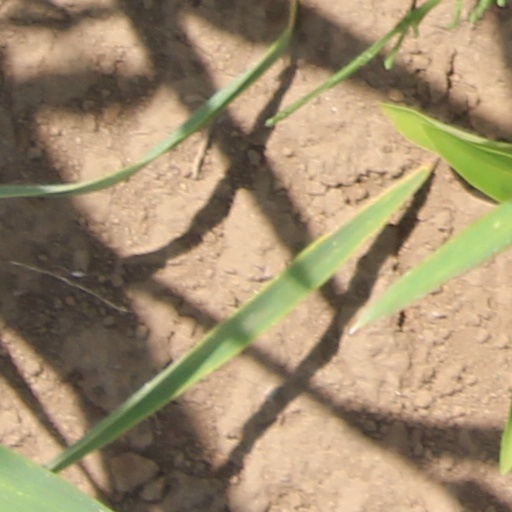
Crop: wheat